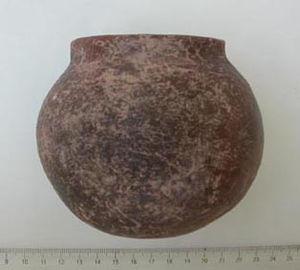
Le Néolithique du Proche-Orient est chronologiquement le plus précoce des épisodes de passage d'un mode de vie paléolithique à un mode de vie néolithique à se produire dans le monde. Il prend place entre le Levant et le Zagros occidental, incluant une partie de l'Anatolie, au début de l'Holocène, entre 10000 et 5500 av. J.-C. environ.